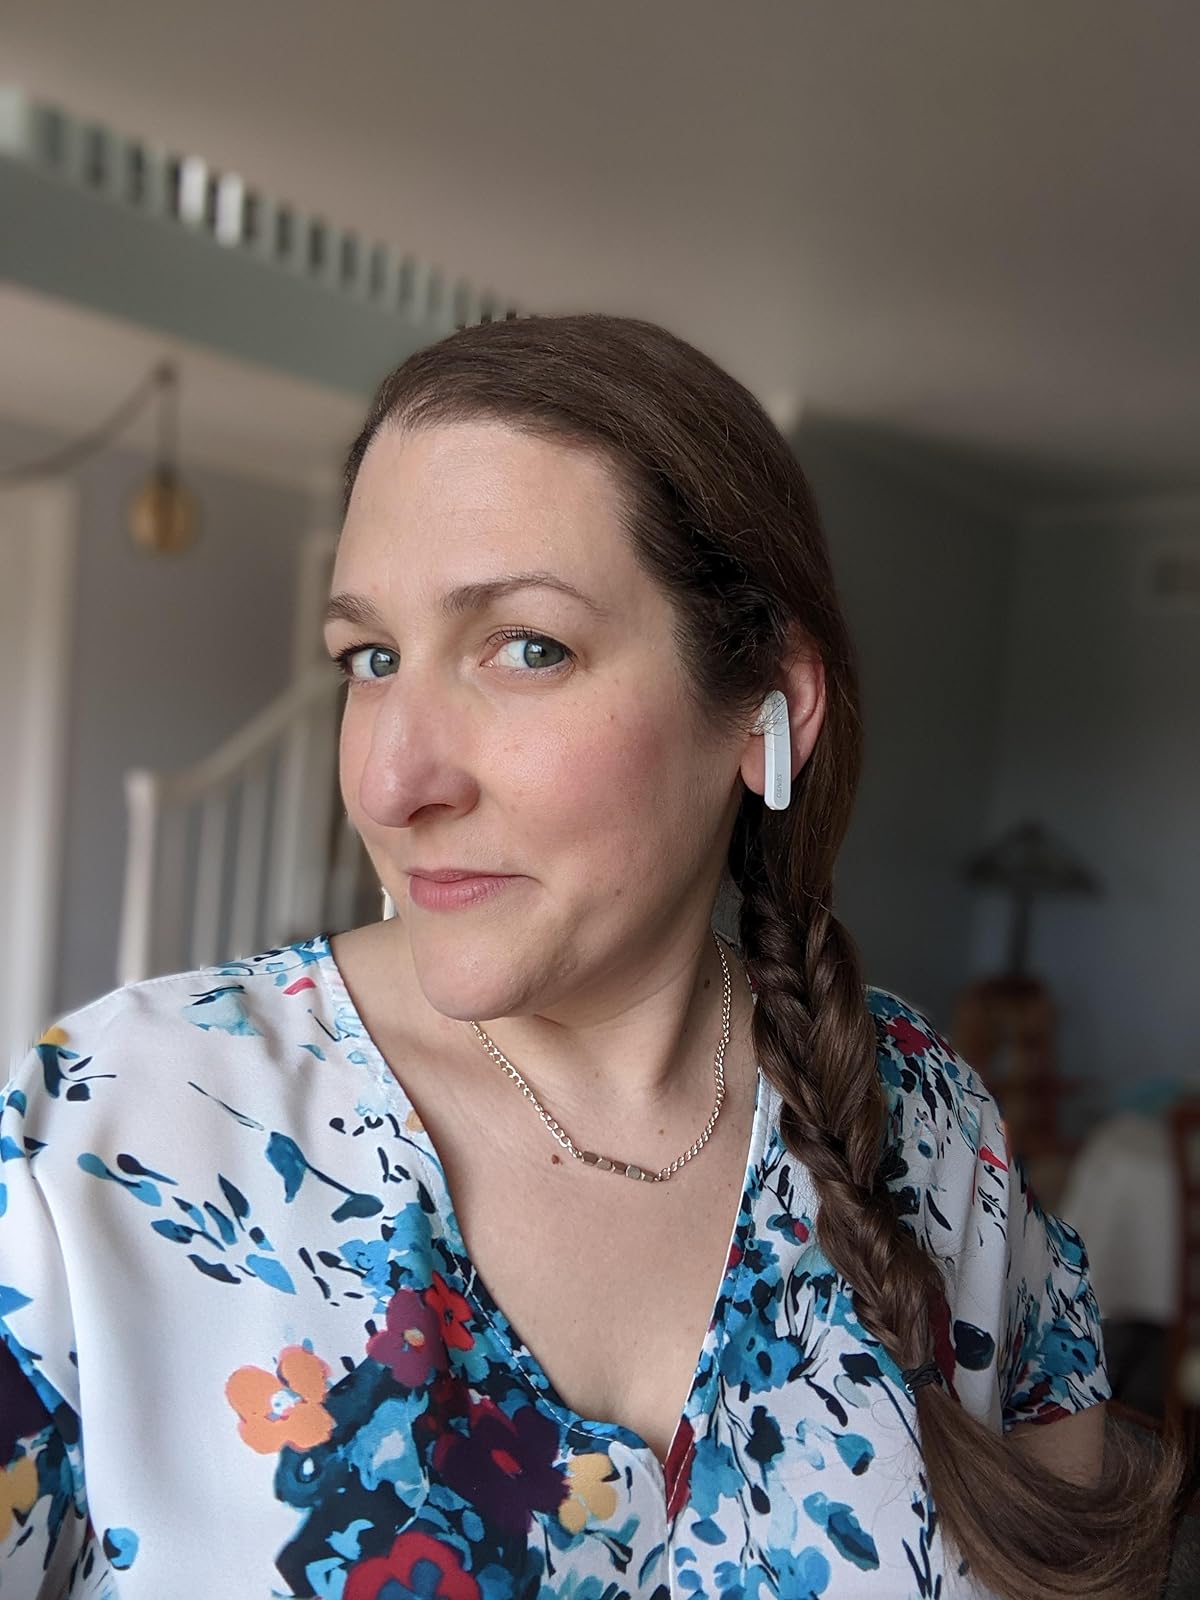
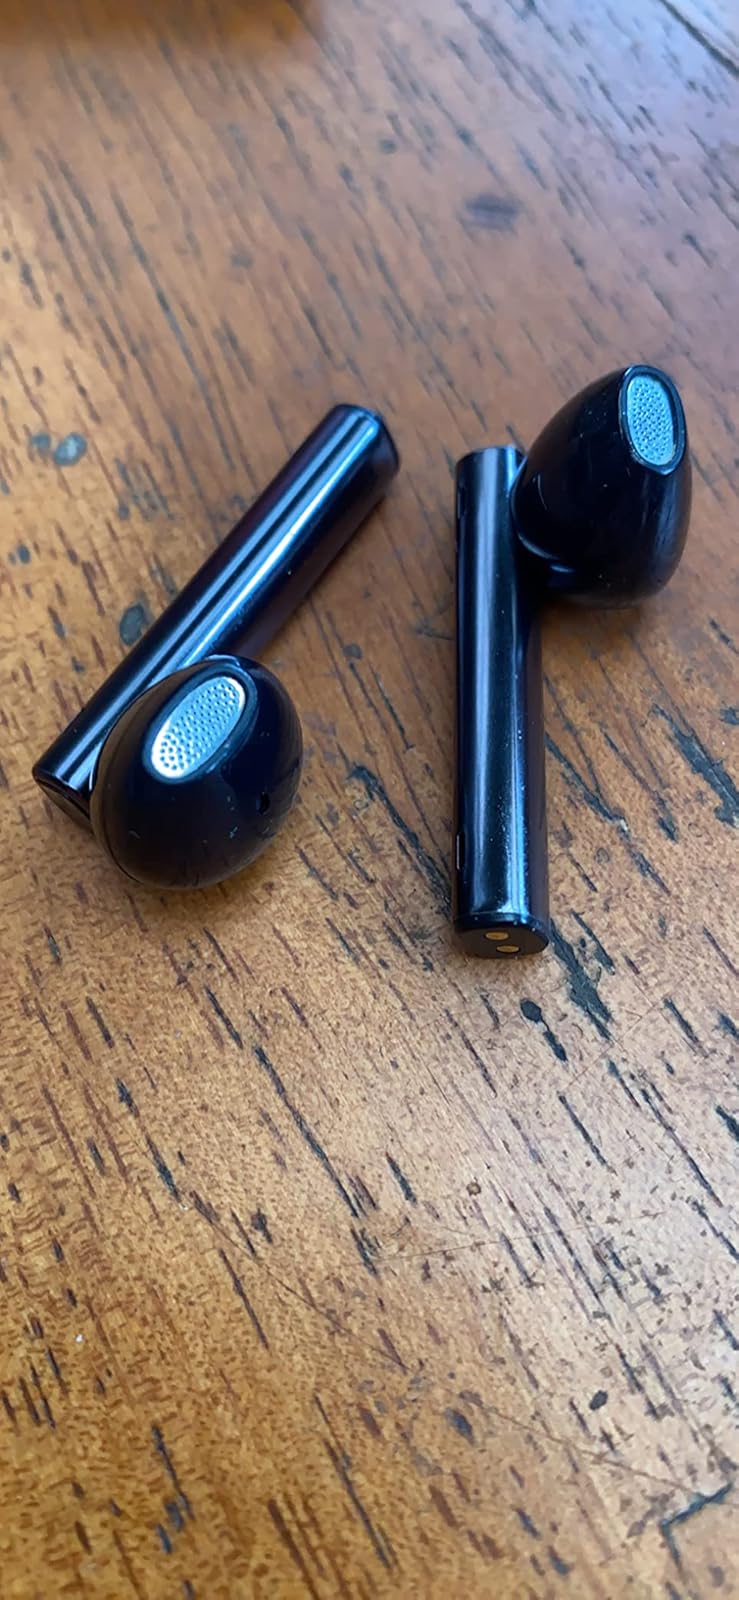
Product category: earbuds
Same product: no